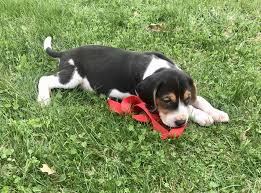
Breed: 216-n000063-Walker_hound